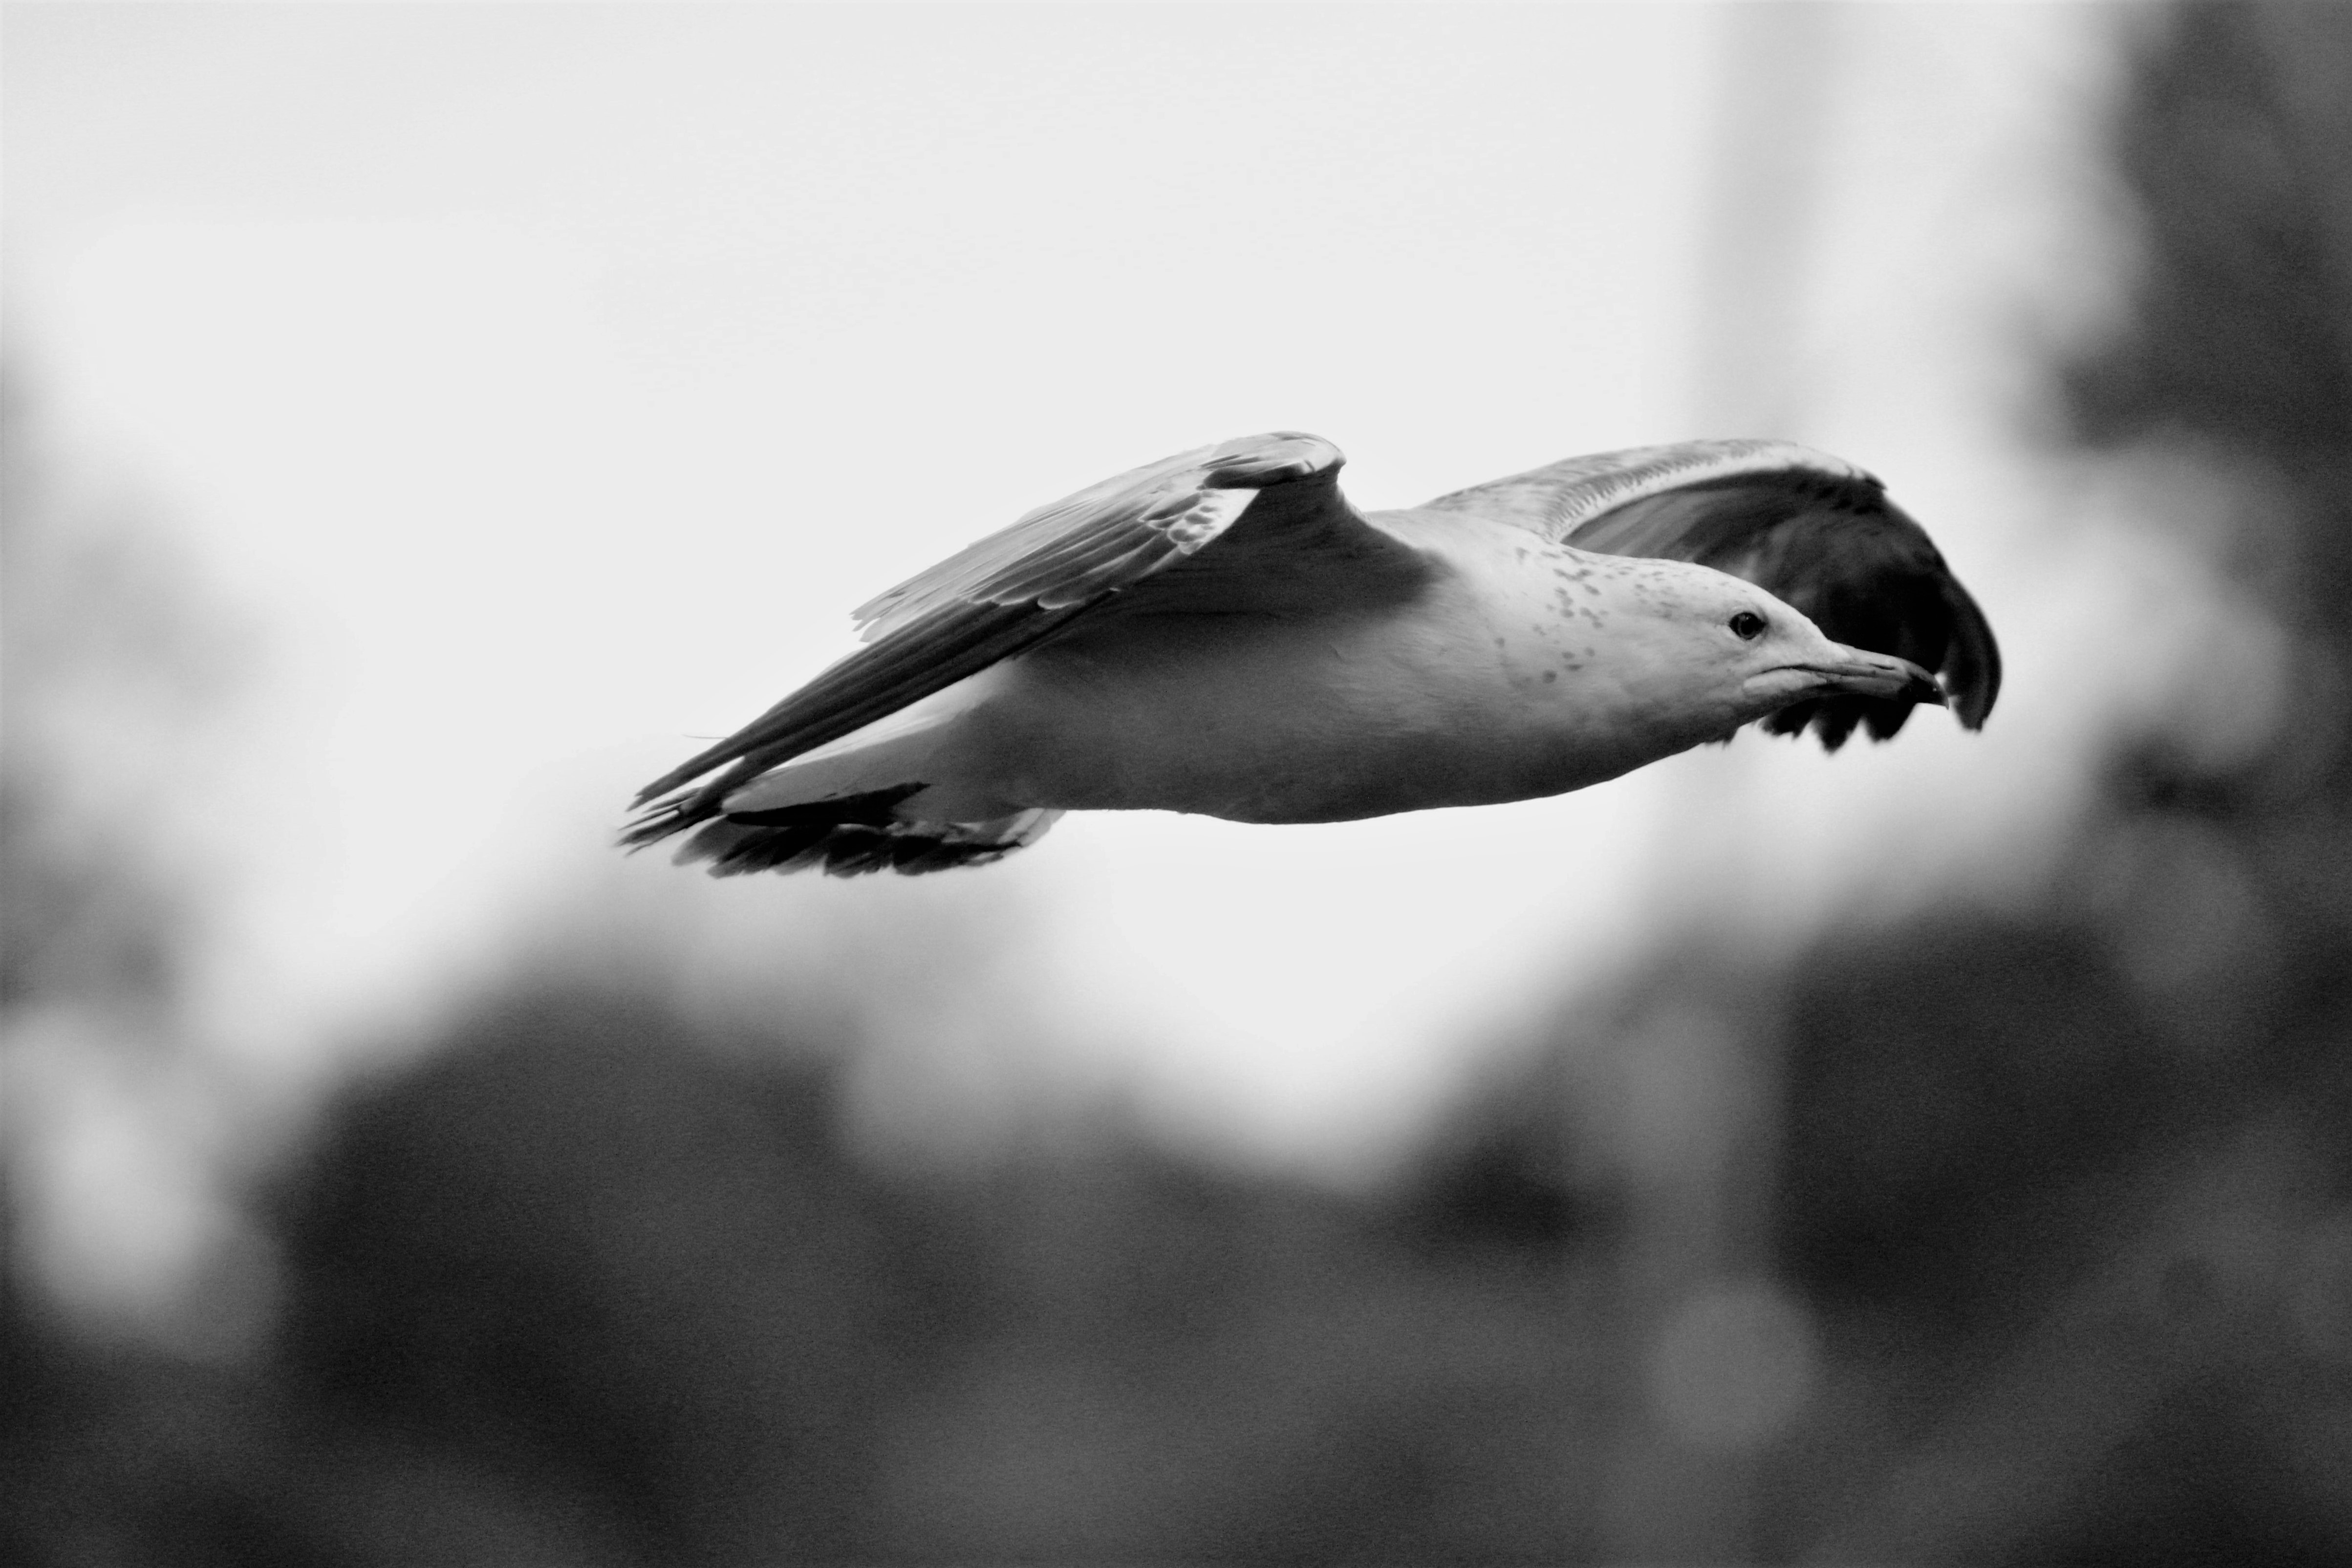
water, nature, bird, wing, black and white, white, photography, animal, seabird, flying, pond, wildlife, gull, beak, flight, black, monochrome, close up, outdoors, birds, duck, vertebrate, bird wings, monochrome photography